1553 succession crisis

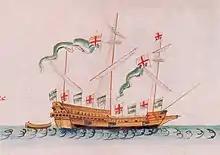
"Galeas Greyhound." Image from "Anthony's Scroll", 1546

Edward VI died at about nine o'clock on the evening of July 6. Jane Grey, at that time living out of town in Chelsea, remained unaware of the decision of the late king and the Privy Council. According to Jane's own imprisoned testimony in August 1553, around June 19, she received her first informal warning of Edward's choice and did not consider it serious. On July 9, she received a strange summons to attend the Privy Council at Syon House, John Dudley's unfinished palace. There, after a long wait, she was met by John Dudley, Francis Hastings, William Herbert, William Parr, and Henry Fitzalan. The nobles informed Jane Grey of the king's death and that, in accordance with his will, she was to accept the crown of England. The next day, July 10, heralds announced the change in the order of succession to London for the first time, and Jane Grey, already as queen, moved from Syon House to a temporary residence in the royal chambers of the Tower.